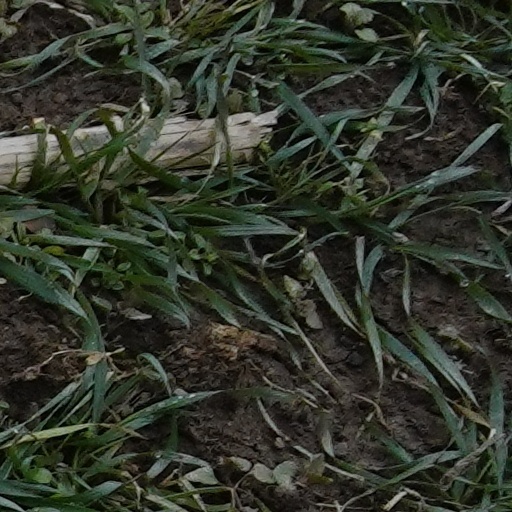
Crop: wheat